Aston Hall

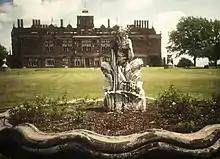
William Bloye's statue of Pan, in 1989

In the 1920s, the Birmingham Corporation was having financial troubles and had to choose between saving Aston Hall and the nearby Perry Hall. Aston Hall was saved, and in 1927, the Birmingham Civic Society designed formal gardens which were constructed by the city with a workforce recruited from the unemployed and paid for by government grants. The scheme included fountains, terracing and stone urns and a statue of Pan, by William Bloye, which the Civic Society paid for itself. In 1934 the finished work was presented to the City Parks Committee and unveiled by the Vice President of The Birmingham Civic Society, Gilbert Barling. As of January 2011, Birmingham City Council was working on the restoration of the statue, the head of which was missing. The council appealed for old photographs to assist in its reconstruction.